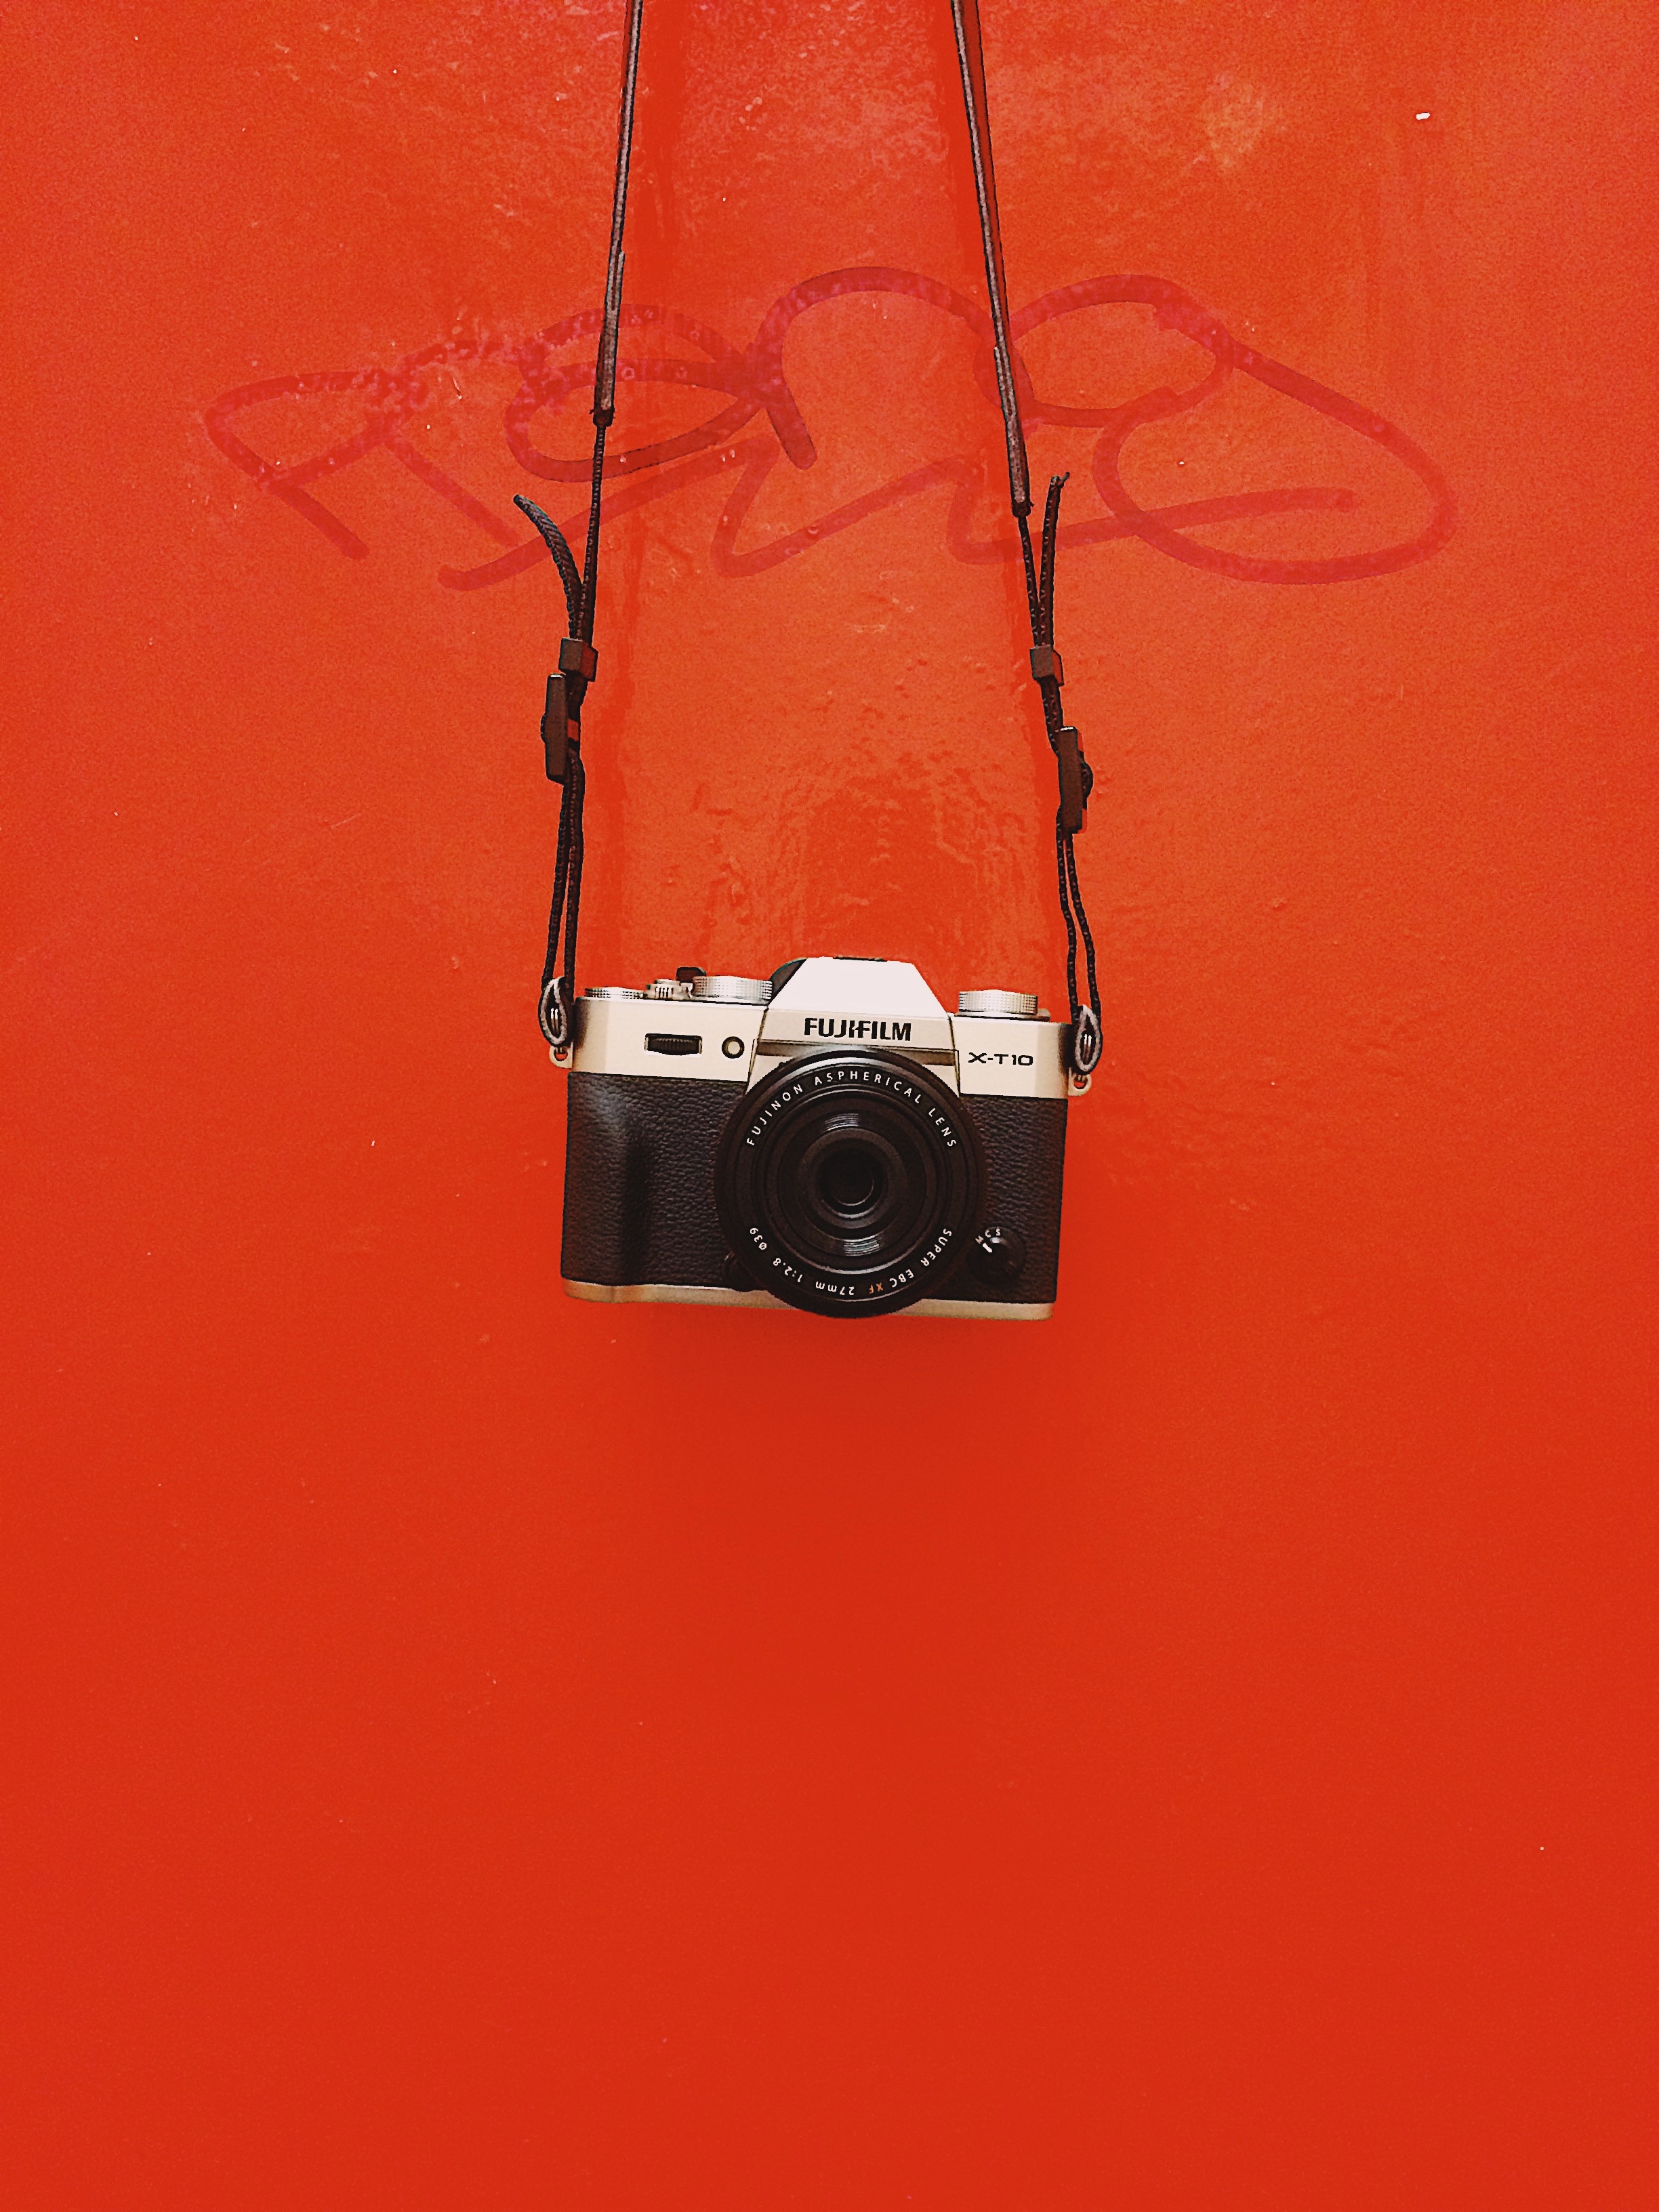
orange, red, font, product design